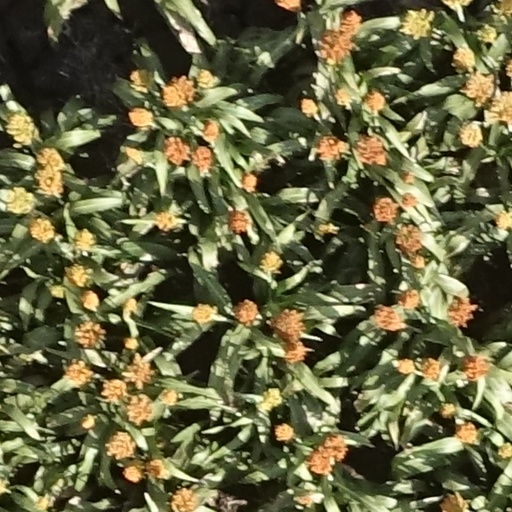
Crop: sorghum